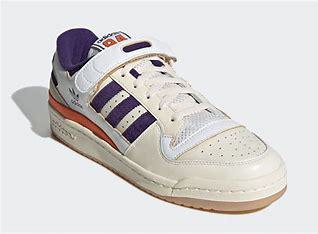
Brand: Adidas
Model: Forum